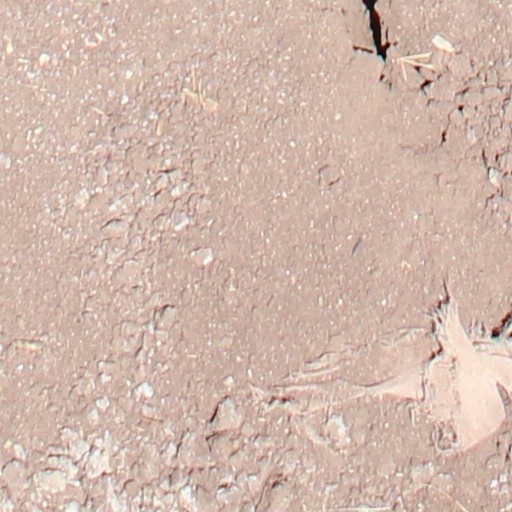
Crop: wheat